Pointwise

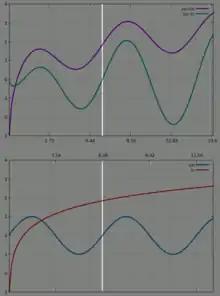
Pointwise sum (upper plot, violet) and product (green) of the functions sin (lower plot, blue) and ln (red). The highlighted vertical slice shows the computation at the point "x"=2π.

A binary operation on a set can be lifted pointwise to an operation on the set of all functions from to as follows: Given two functions and , define the function by